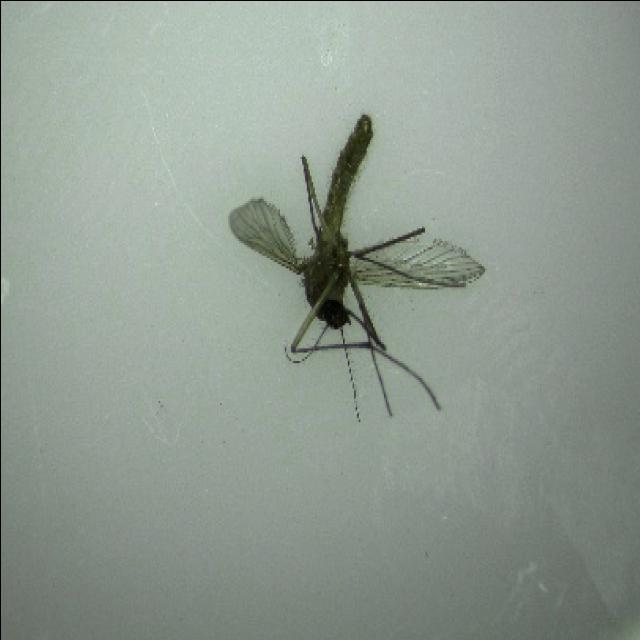
Species: culex_pipiens